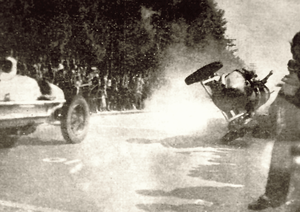
Mariette Hélène Delangle plus connue sous son nom de scène Hellé Nice, née le 15 décembre 1900 à Aunay-sous-Auneau et décédée le 1ᵉʳ octobre 1984 à Nice, est une danseuse, actrice de théâtre et acrobate, devenue pilote automobile durant toutes les années 1930, et principalement en Grand Prix.